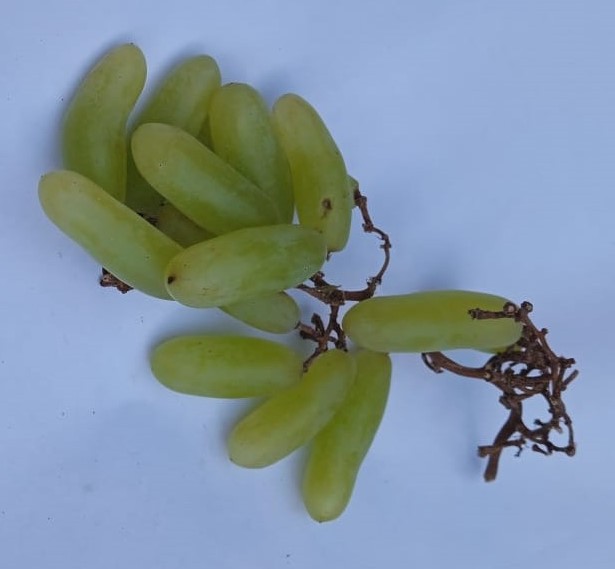
Fruit: grape
Condition: fresh